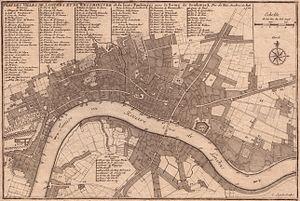
Nicolas de Fer, né vers 1647 et mort le 25 octobre 1720 à Paris, est un graveur, géographe, titré géographe du Roi et actif de 1687 à 1720.